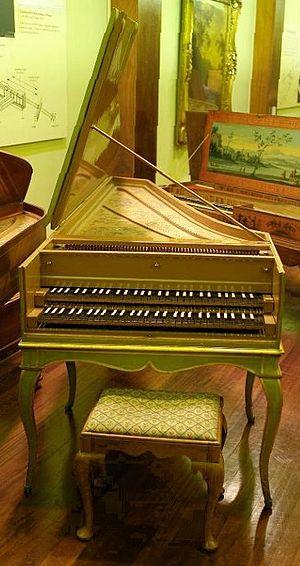
Le clavecin (Taskin) servant de modèle pour Tomasini, Pleyel et Erard en 1889
L'histoire du clavecin est, en tant que telle, une science récente car aucun traité d'ensemble sur ce sujet n'a été rédigé avant la période moderne. Elle s'appuie sur une iconographie et des documents écrits épars et disparates et sur l'étude des instruments anciens, souvent profondément altérés au cours de leur existence et aujourd'hui conservés dans les musées et les collections privées ; si nombre d'entre eux sont signés, datés et susceptibles d'un suivi dans les archives, beaucoup d'autres sont anonymes et ouvrent encore un vaste champ d'investigation aux experts.
Le clavecin Pascal Taskin de 1769 conservé à Edimbourg est un des plus connus, et certainement le plus copié des clavecins français du XVIIIᵉ siècle et même de tous les clavecins anciens.
La collection Russell est une importante collection d'instruments à clavier anciens assemblés par le claveciniste et organologue britannique Raymond Russell. Elle fait partie de la collection des musées d'instruments musicaux de l'Université d'Edimbourg et se trouve dans le St Cecilia's Hall. Son nom complet est la Raymond Russell Collection of Early Keyboard Instruments.